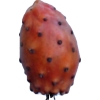
Label: cactus_fruit_red